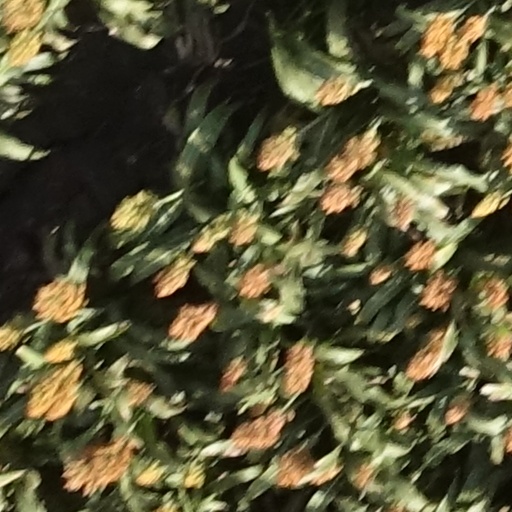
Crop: sorghum